BULL (student magazine)

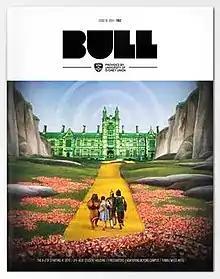
Front cover of Edition 1, 2014

BULL was the student magazine of the University of Sydney in Sydney, Australia, and was published by the University of Sydney Union. Established as "The Bulletin", then "The Bull", "BULL" was the union's only high-gloss magazine and was published monthly by an editorially independent student team.